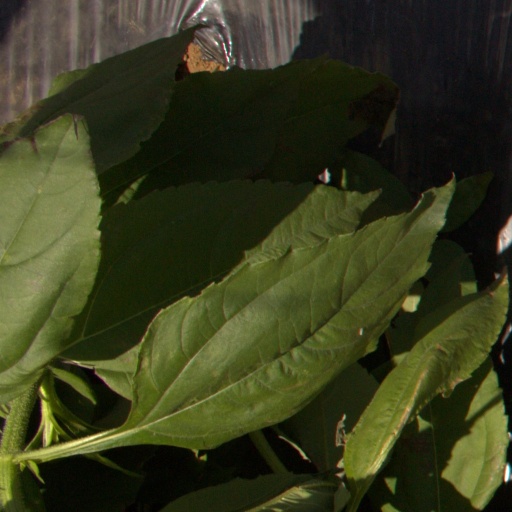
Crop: Jerusalem artichoke